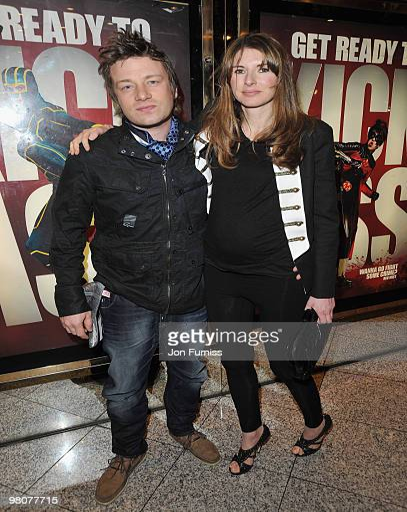
chef with his wife attends the film premiere